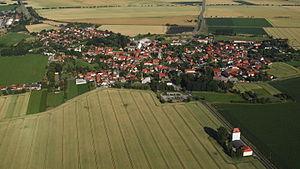
Heudeber est un village de la Saxe-Anhalt en Allemagne appartenant à l'arrondissement du Harz et à la commune unie du Nordharz. Sa population au recensement du 31 décembre 2009 était de 1 210 habitants.